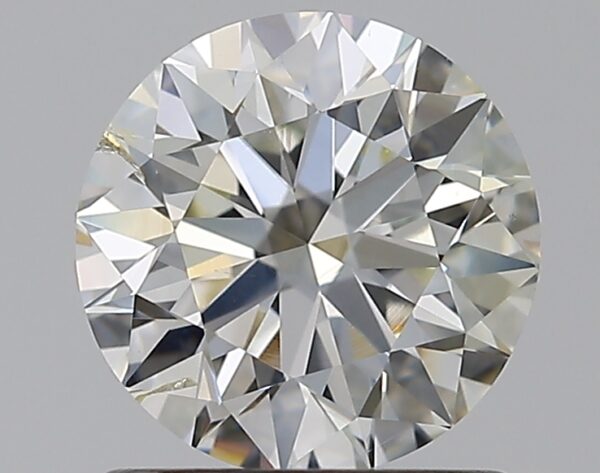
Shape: round
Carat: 1.02
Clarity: SI1
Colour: K
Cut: EX
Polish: EX
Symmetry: EX
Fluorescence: N
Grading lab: GIA
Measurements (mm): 6.38 x 6.42 x 4.01